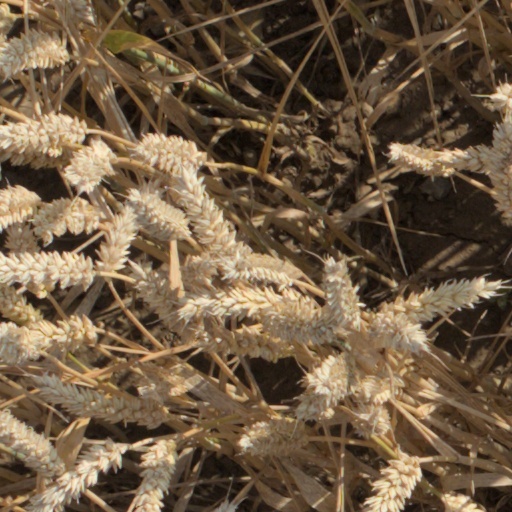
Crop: wheat